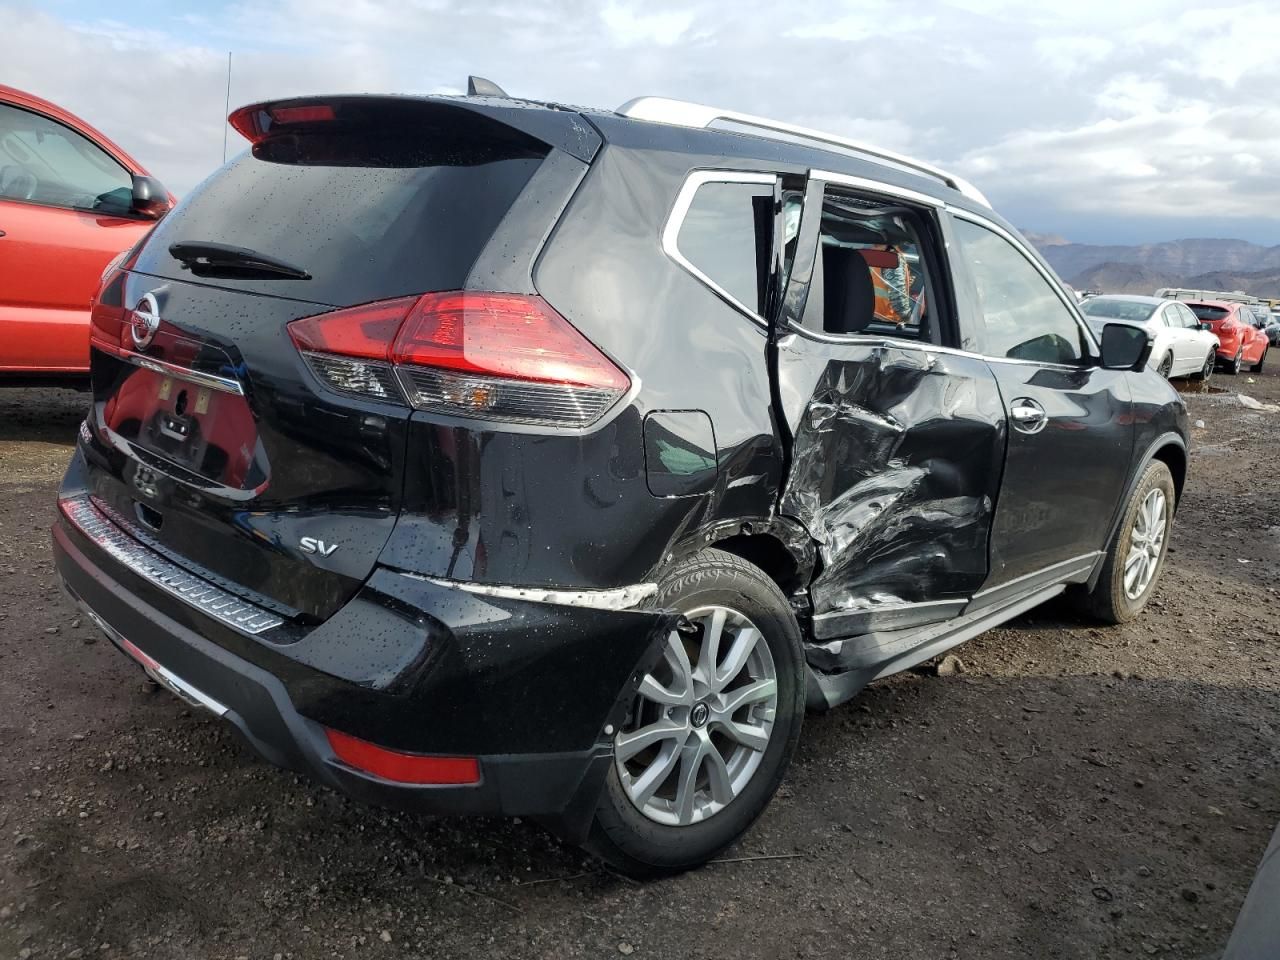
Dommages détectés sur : porte arrière droite, aile arrière droite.
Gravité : majeur